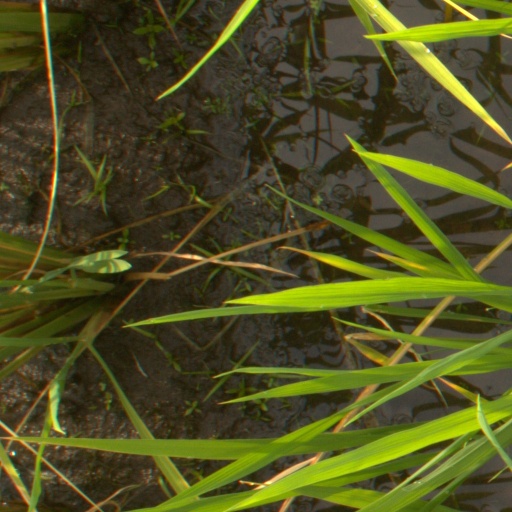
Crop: rice